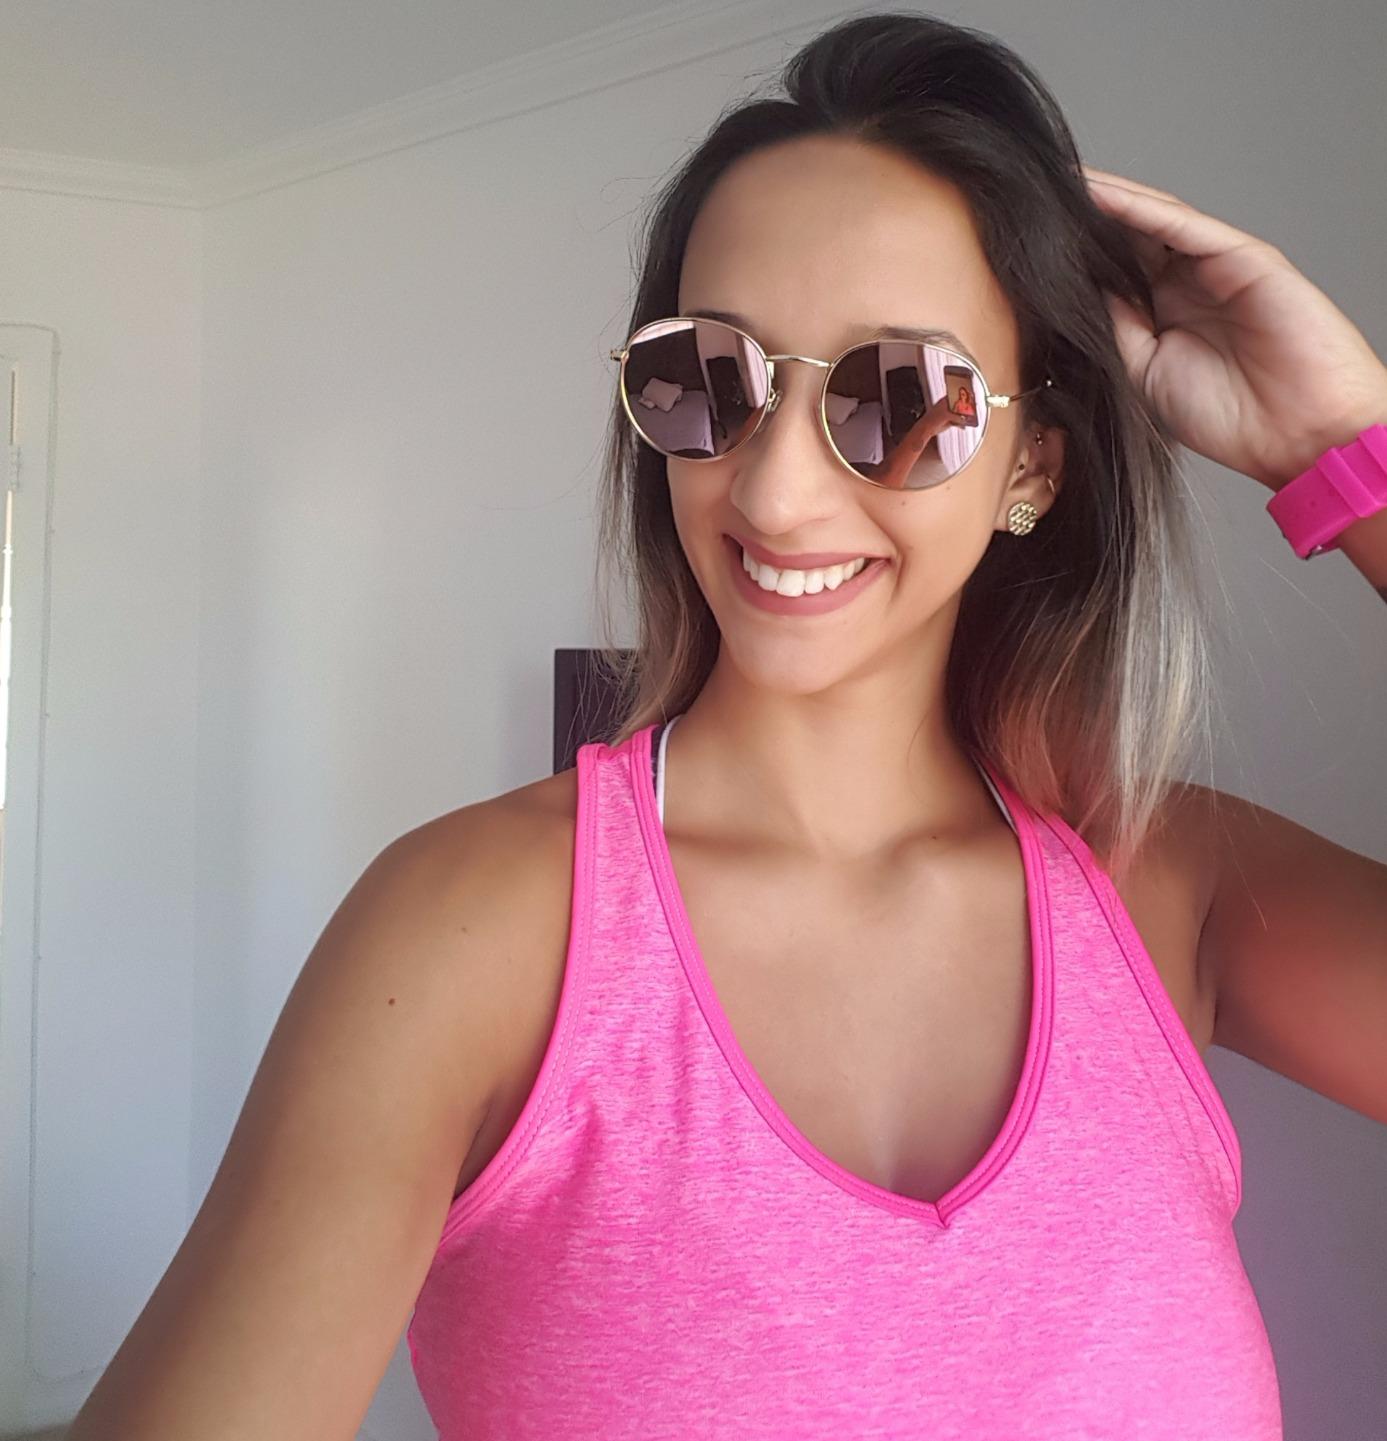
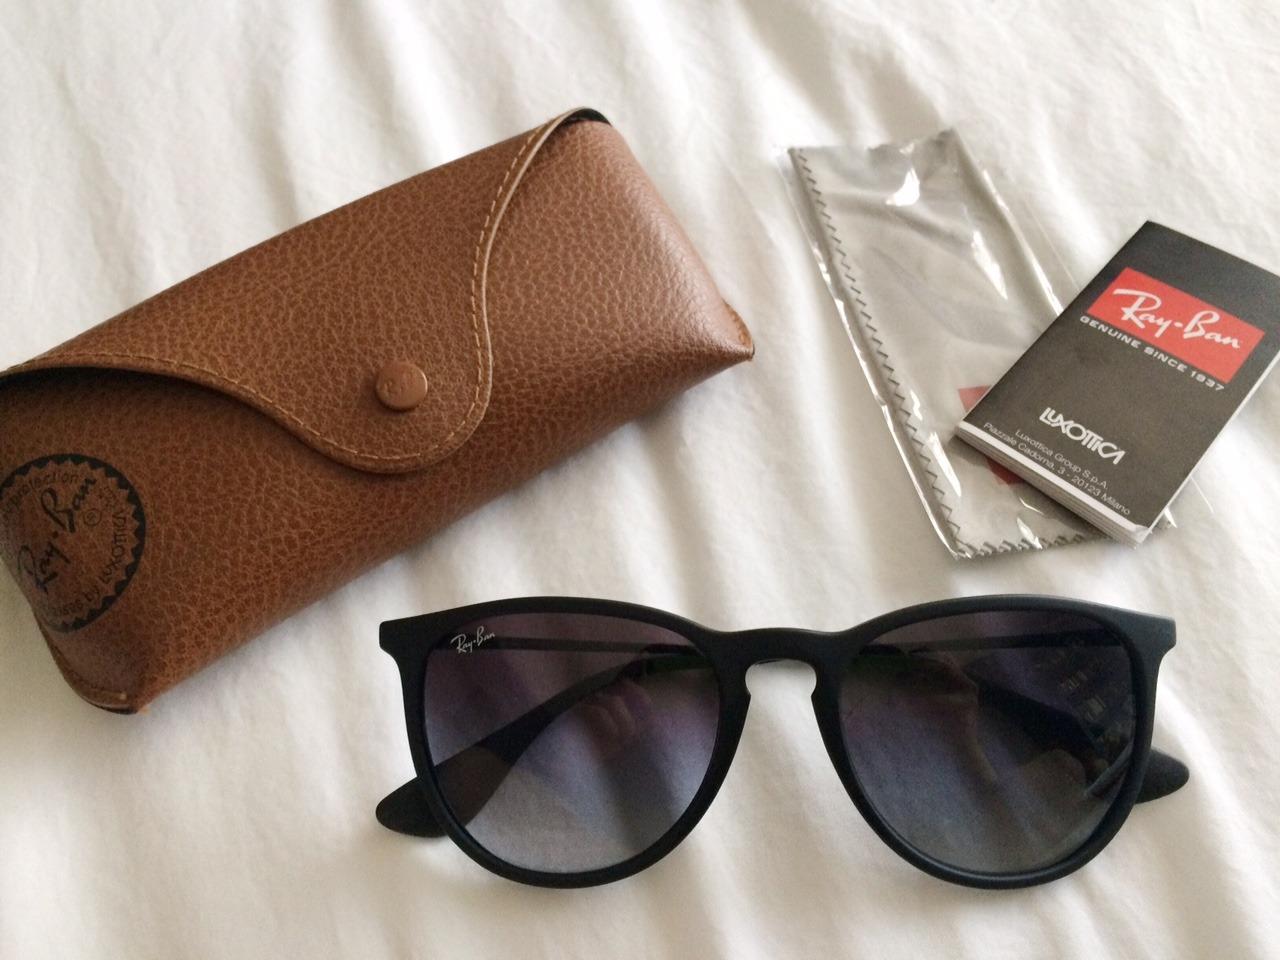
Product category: accessories_sunglasses
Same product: no